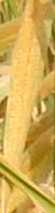
Label: Wheat___Brown_Rust